Geological Survey of Canada

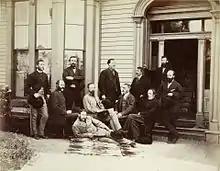
The First Canadian Pacific R.R. and Geological Survey parties for British Columbia, July 22, 1871. Photographer: Benjamin F Baltzy. Courtesy: Toronto Public Library Digital Collections

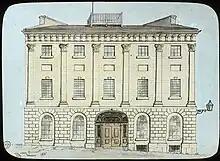
Geological Survey of Canada building in Montreal, 1852–1874

William Edmond Logan was in Montreal at the time and made it known that he was interested in participating in this survey. Gaining recommendations from prominent British scientists, Logan was appointed the first GSC director on April 14, 1842. Four months later, Logan arrived in Kingston, Ontario, to compile the existing body of knowledge of Canada's geology. In the spring of 1843, Logan established the GSC's headquarters in Montreal (in his brother's warehouse and then in a rented house on Great St. James Street (now Saint Jacques Street). One of the prominent cartographers and the chief topographical draughtsman was Robert Barlow, who began his work in 1855. Chemist T. Sterry Hunt joined in the early days and the Survey added paleontological capability in 1856 with the arrival of Elkanah Billings. After Aylesworth Perry was appointed as acting librarian in 1881 he prepared the catalogue of reference works on geology, mineralogy, metallurgy, chemistry and natural history. George Mercer Dawson became a staff member in 1875, progressed to assistant director in 1883 and finally to director of the Geological Survey of Canada in 1895.